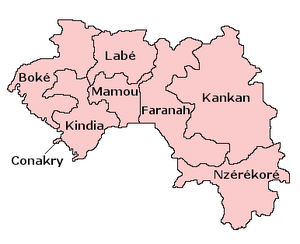
La subdivision de la Guinée en sous-entités territoriales.